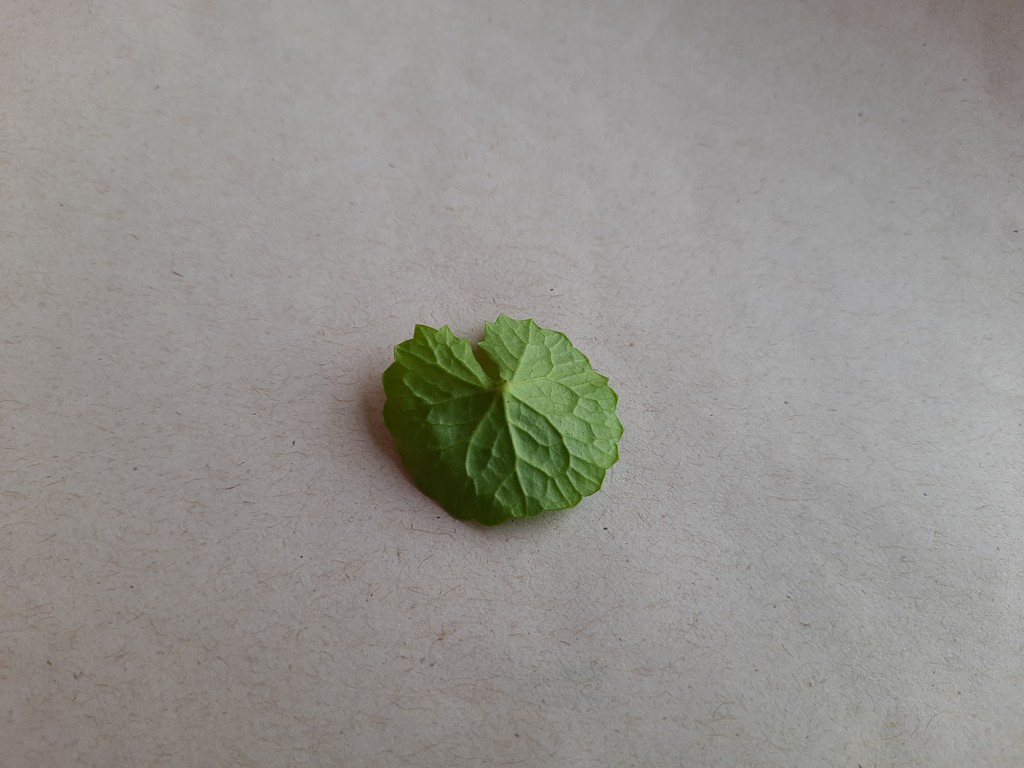
Label: Healthy